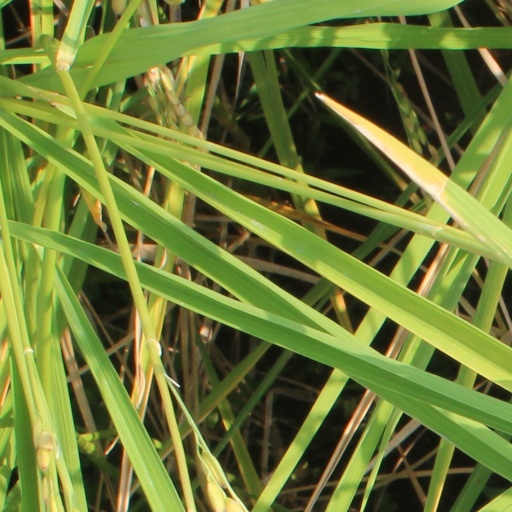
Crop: rice